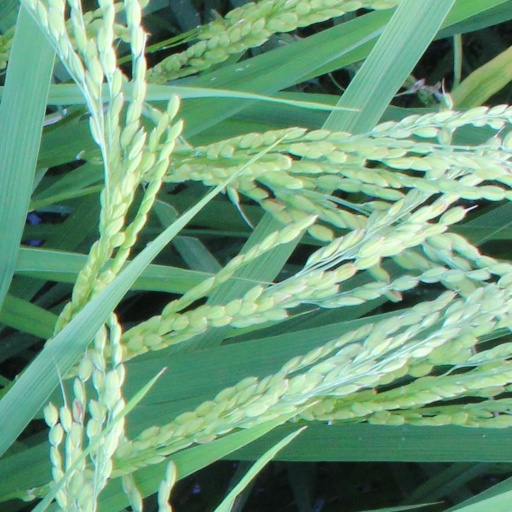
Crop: rice